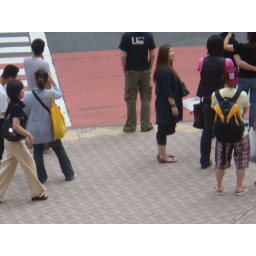
Candid street shot taken from the second floor in Shibuya, Tokyo-Itchome